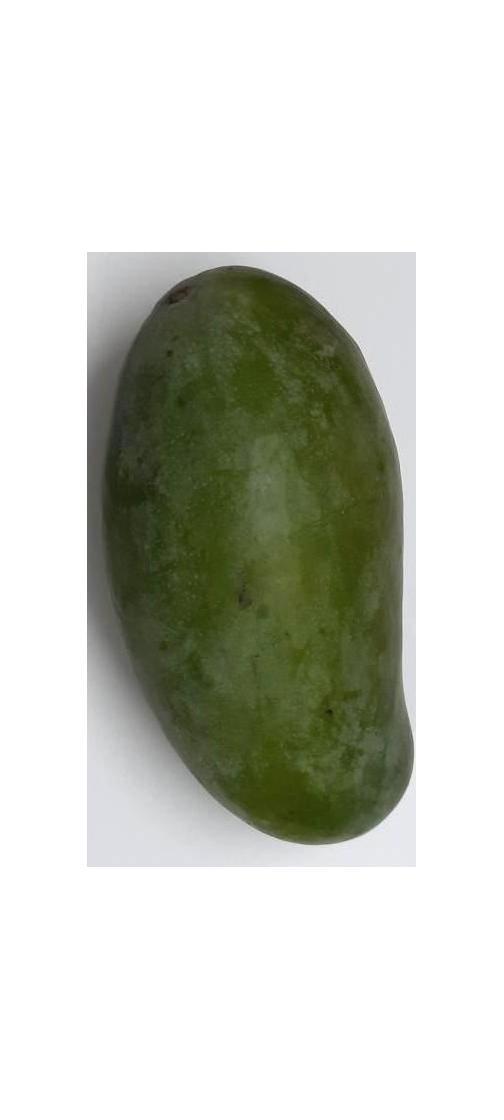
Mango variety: Amrapali